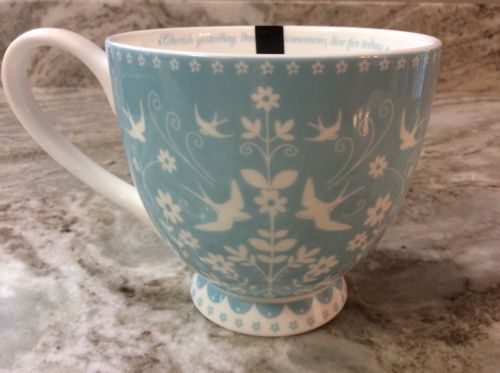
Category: mug